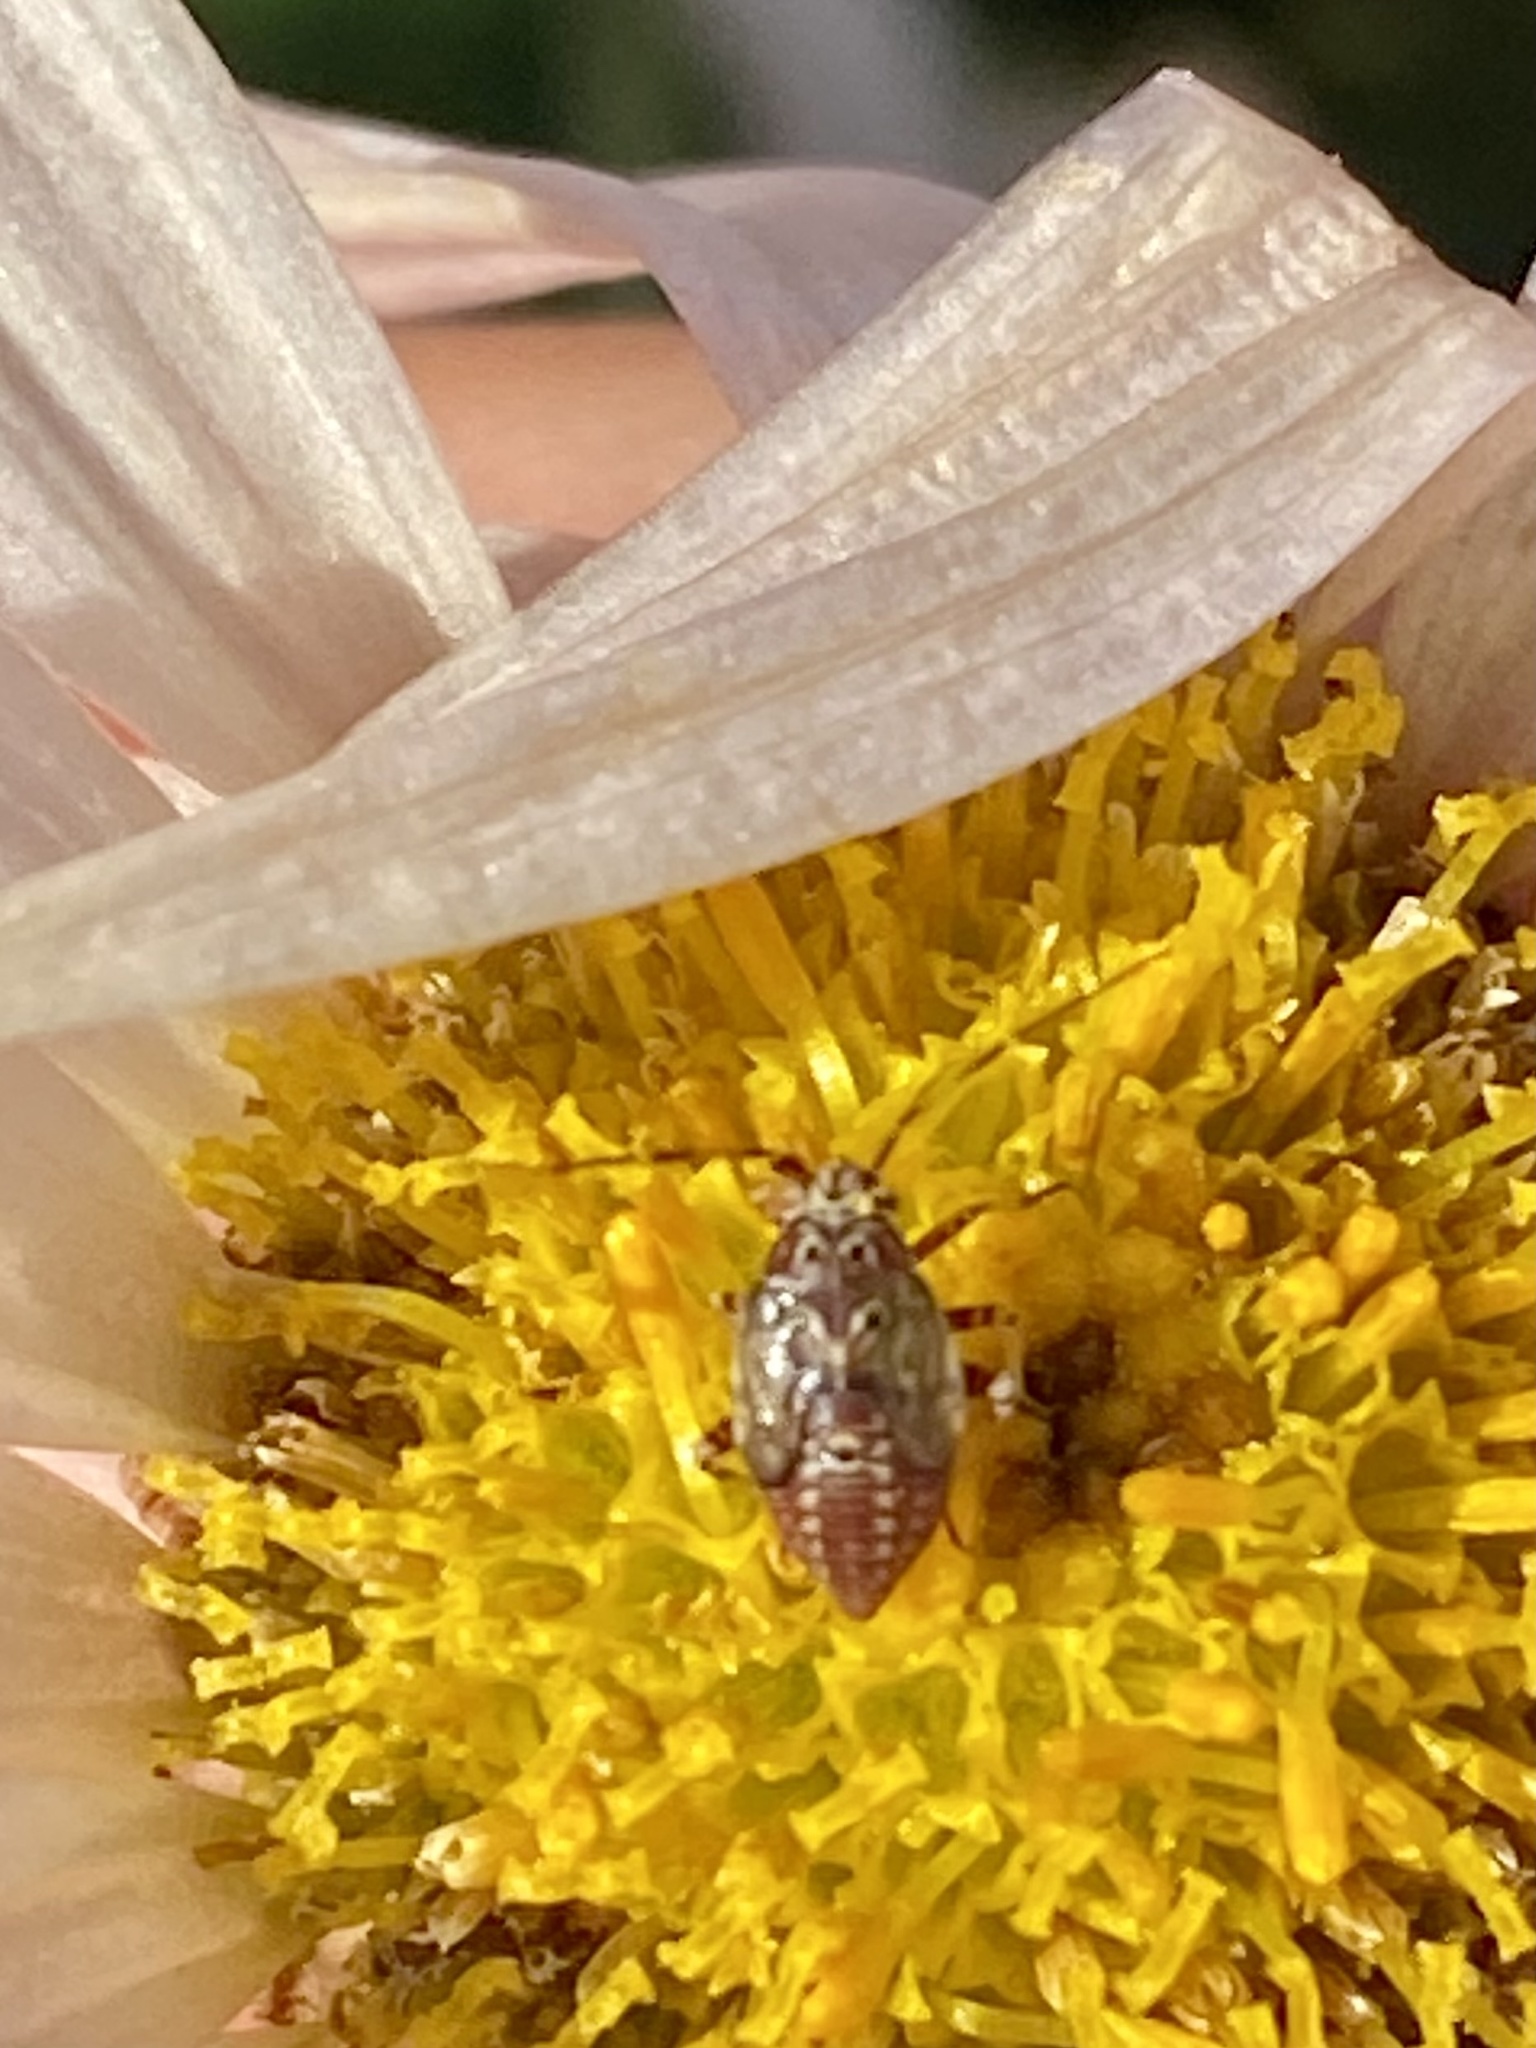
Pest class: lygus_bug